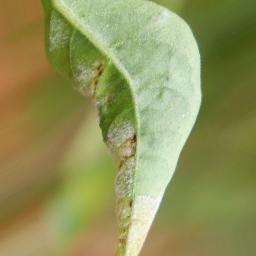
Label: powdery mildew